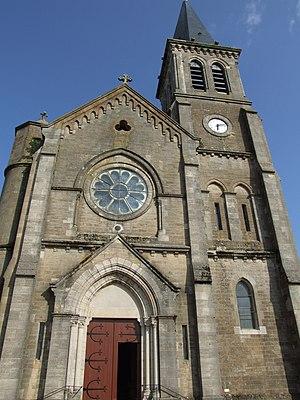
Portail et clocher de l'église Saint-Romain de Château-Chinon(Ville), place Saint-Romain (Nièvre, Bourgogne, FRANCE)
L'église Saint-Romain est une église paroissiale catholique située à Château-Chinon, dans le département de la Nièvre.
Andoche Parthiot est un architecte français, né le 7 juillet 1821 à Moux-en-Morvan, et mort le 25 avril 1900 à Château-Chinon.
Château-Chinon (Ville), ou souvent simplement Château-Chinon, est une commune française située dans le département de la Nièvre, en région Bourgogne-Franche-Comté.